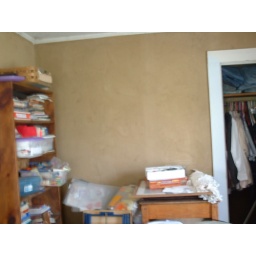
south wall and west wall. under the junk is an antique teachers desk I got for my 16th birthday.